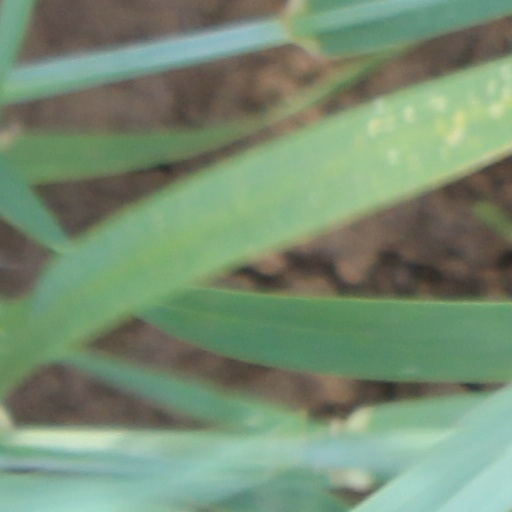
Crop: wheat